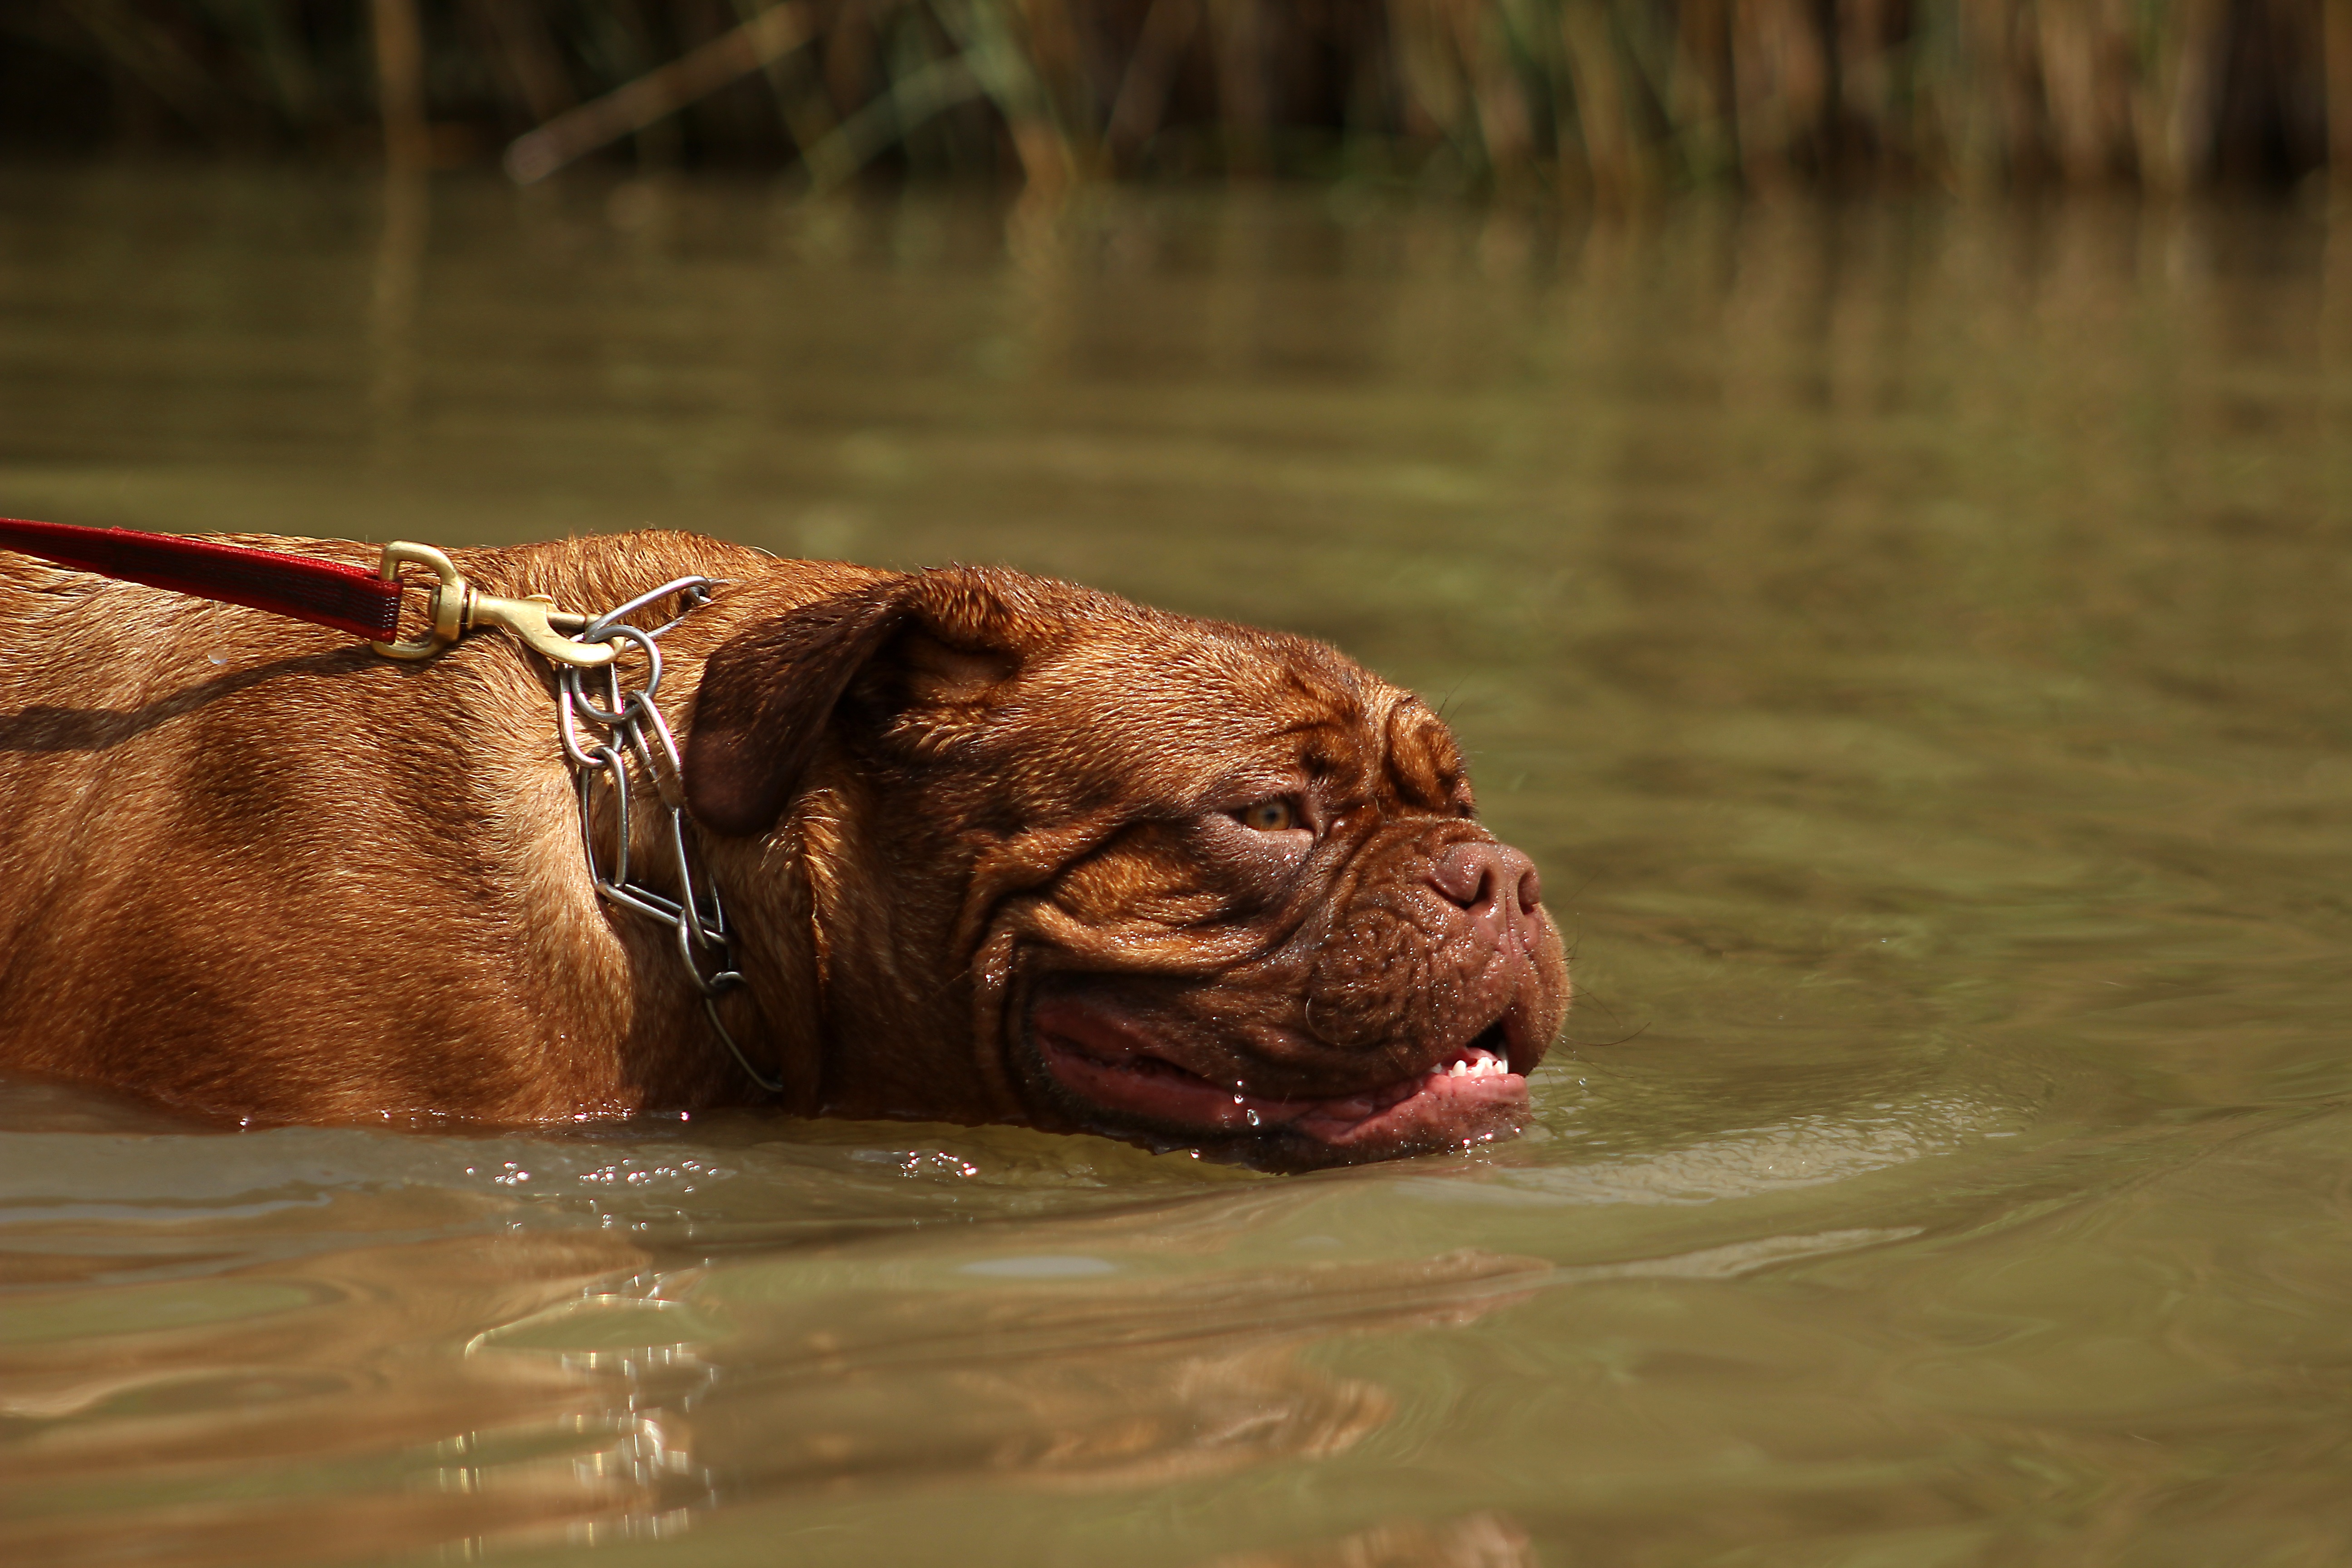
water, nature, white, seating, home, puppy, dog, animal, cute, river, pet, portrait, young, small, studio, brown, mammal, child, bulldog, thoroughbred, face, de, french, background, happy, lovely, newborn, vertebrate, funny, bordeaux, big, nice, adorable, rare, wrinkled, mastiffs, family tree, dogue, are you looking for, dogue de bordeaux, dog like mammal